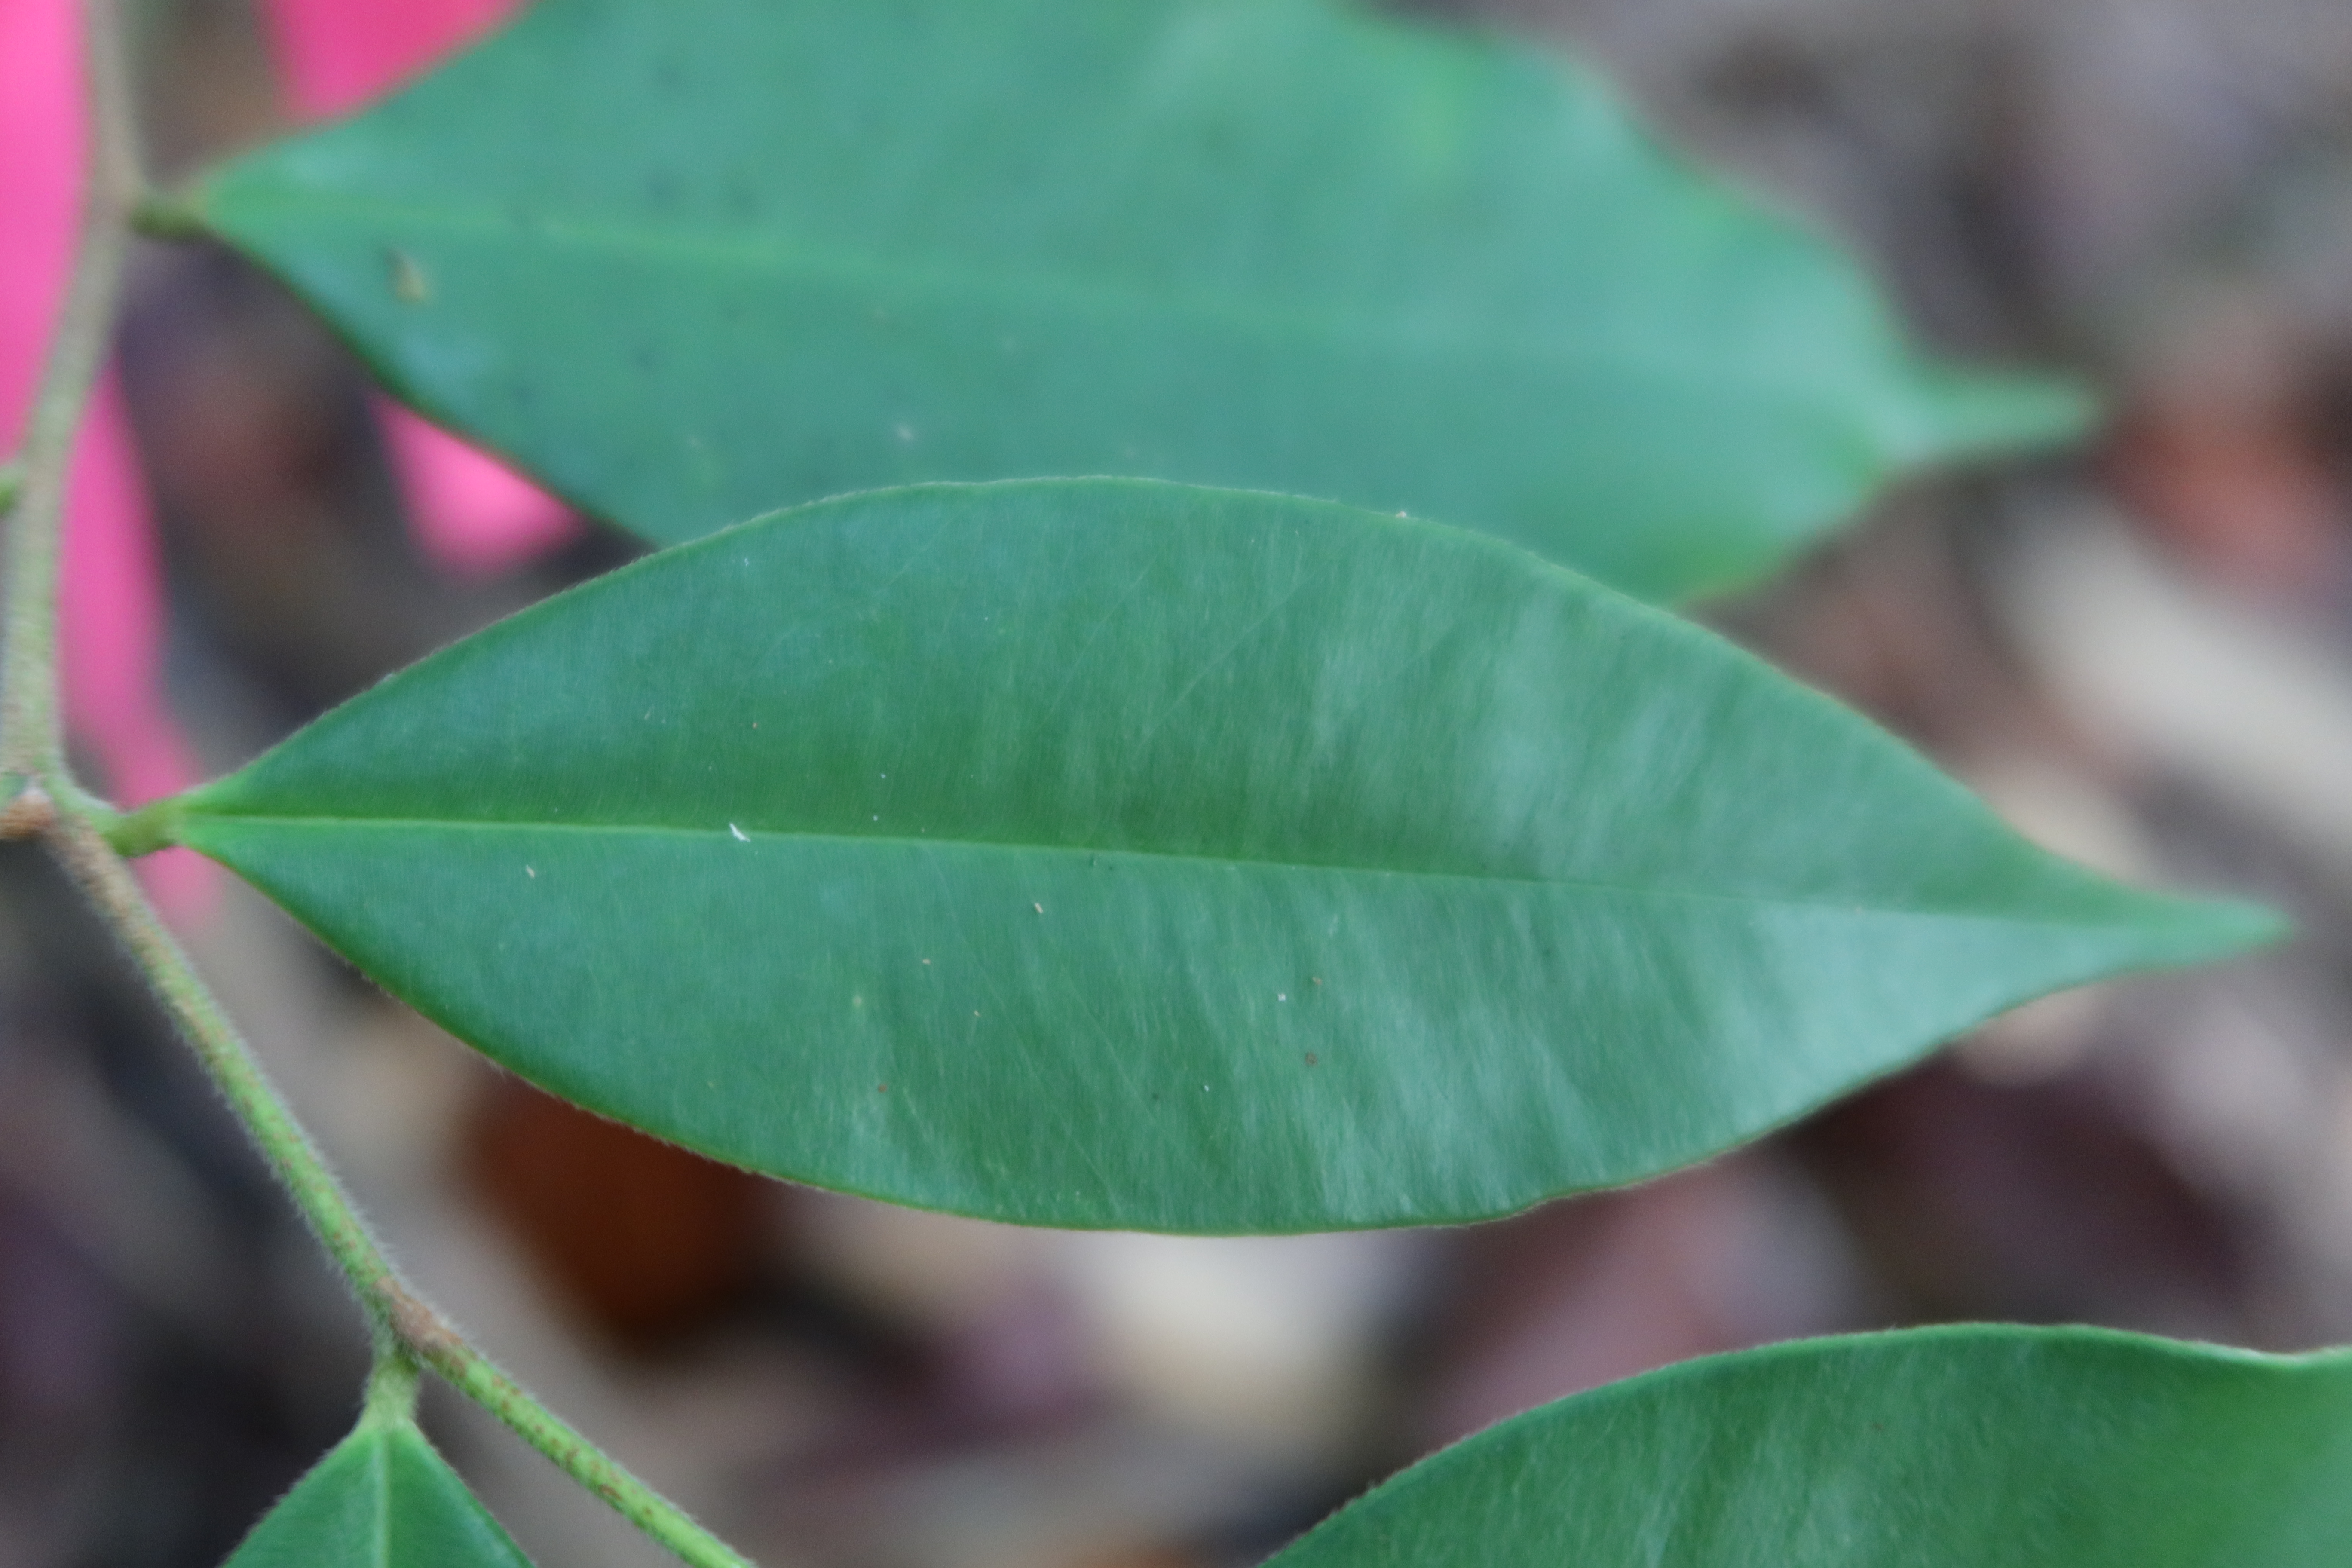
Label: Healthy